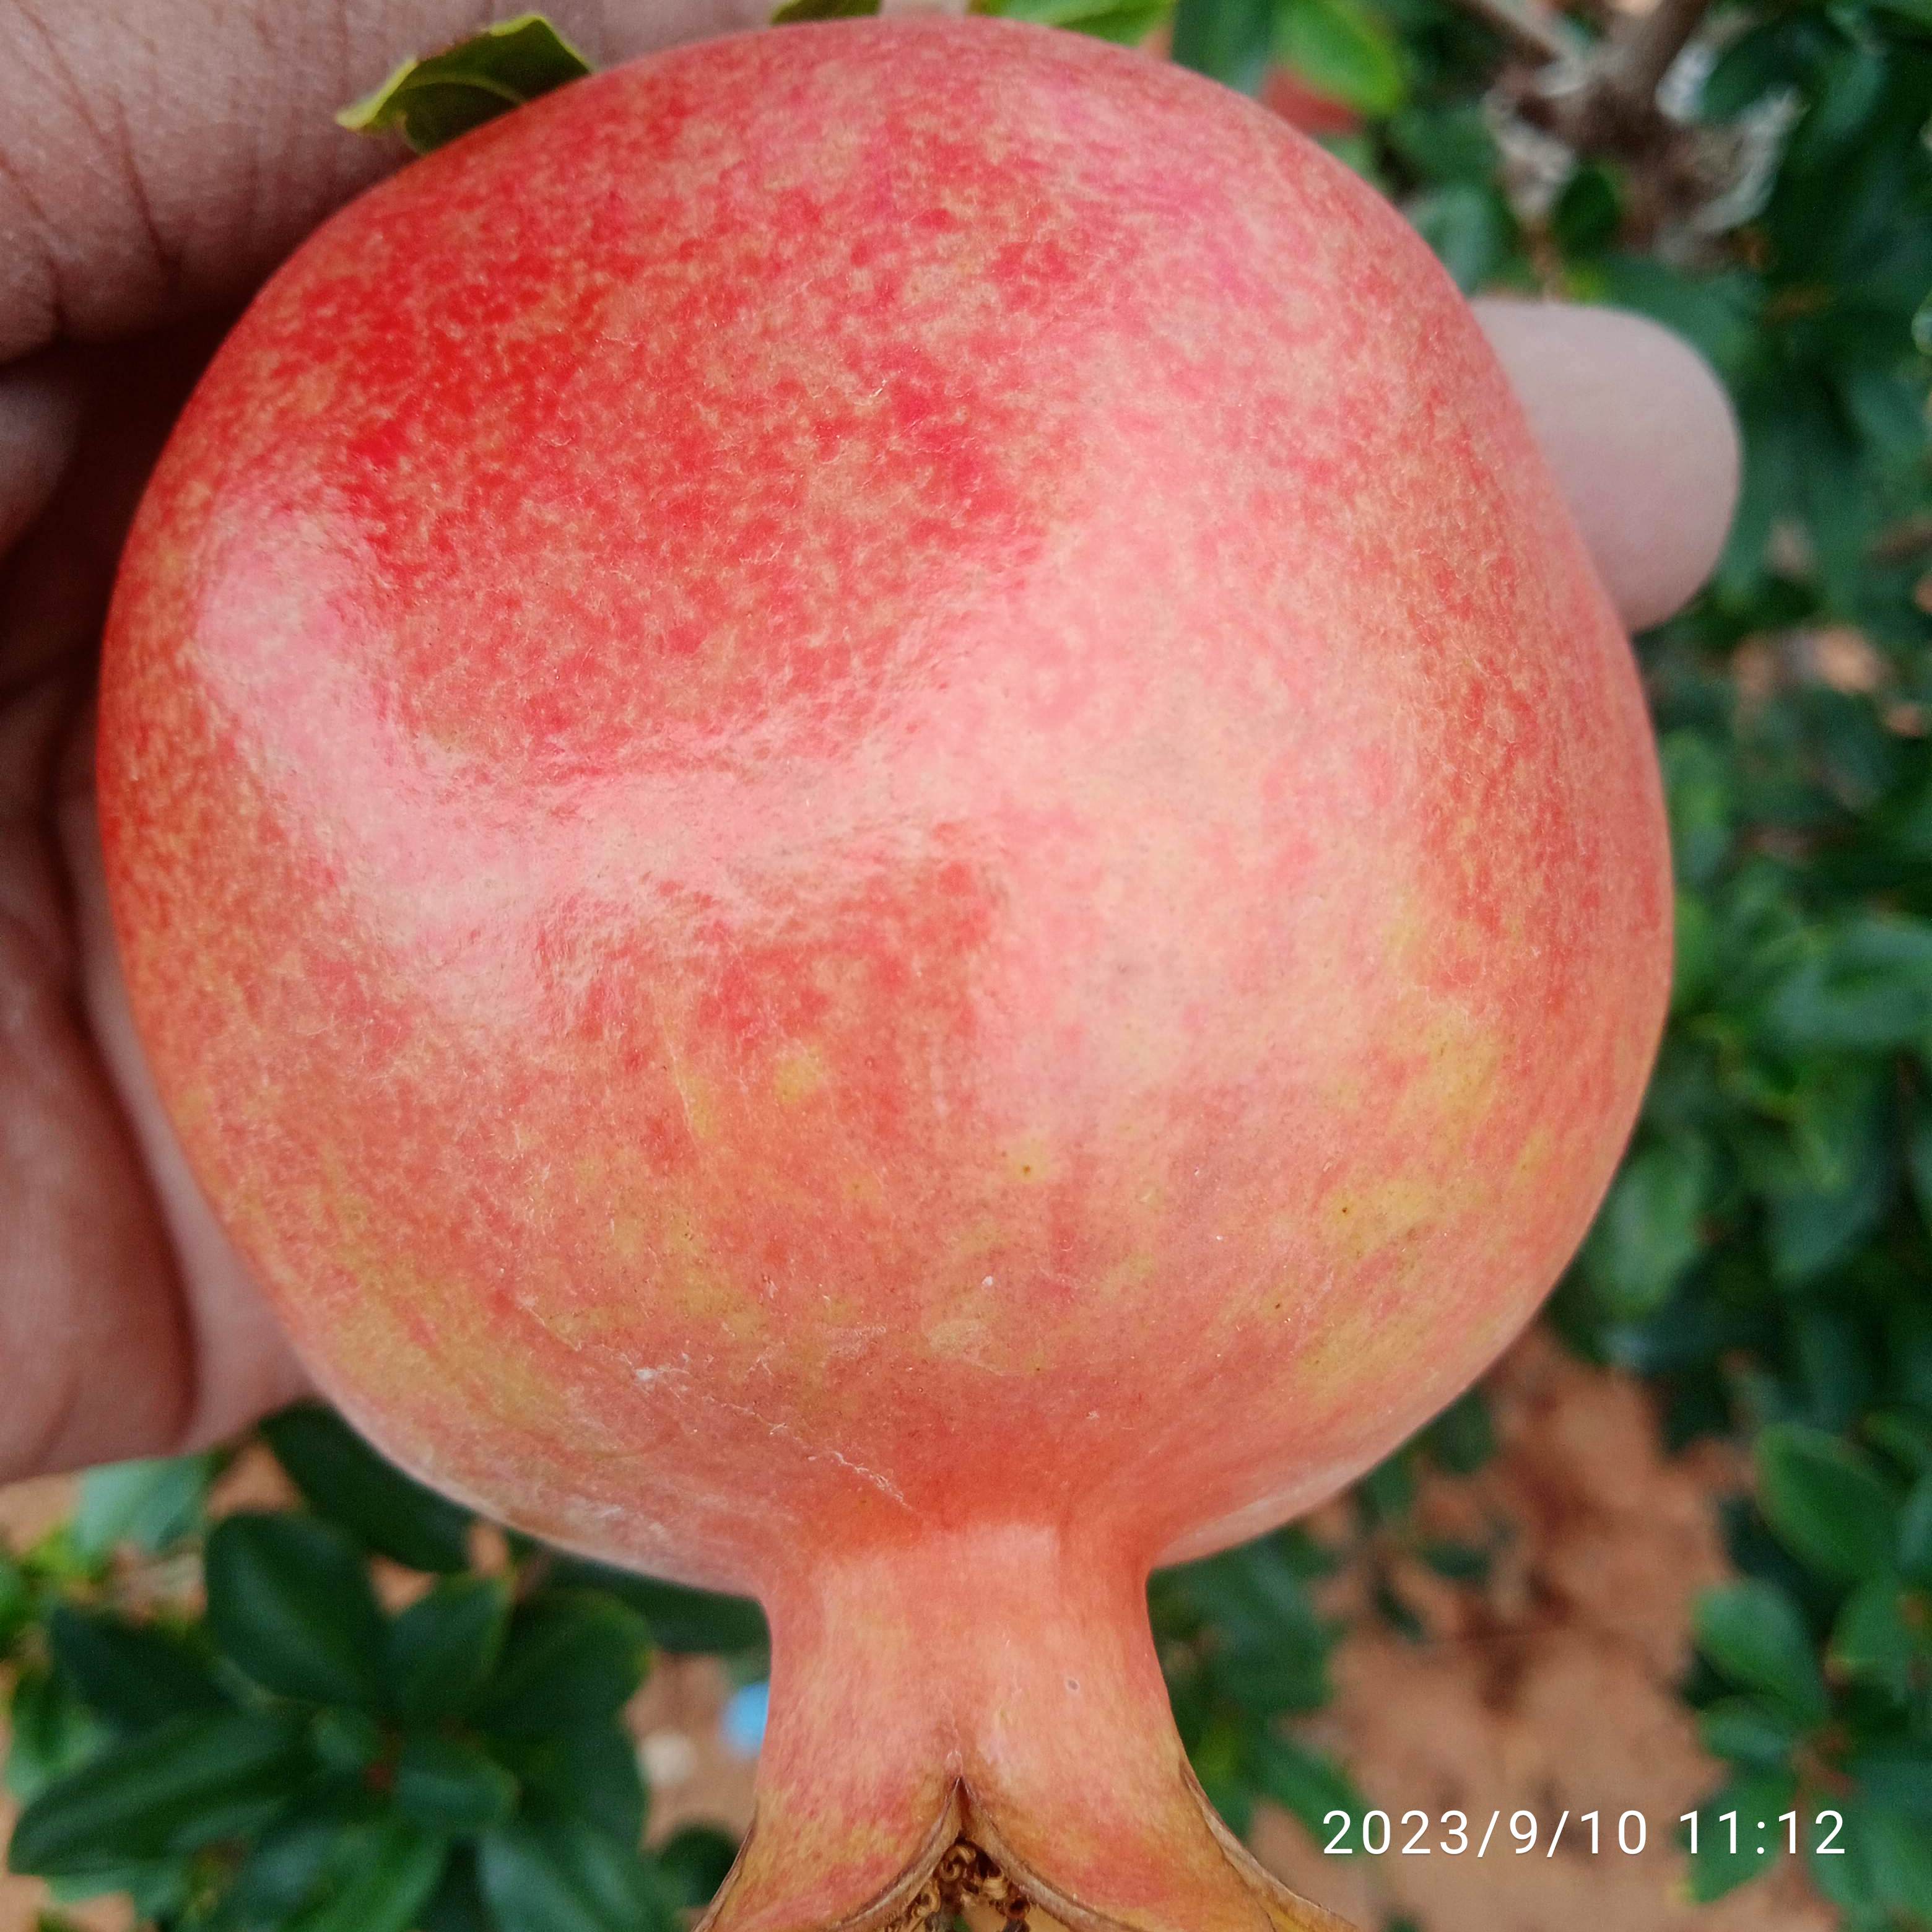
Label: Healthy